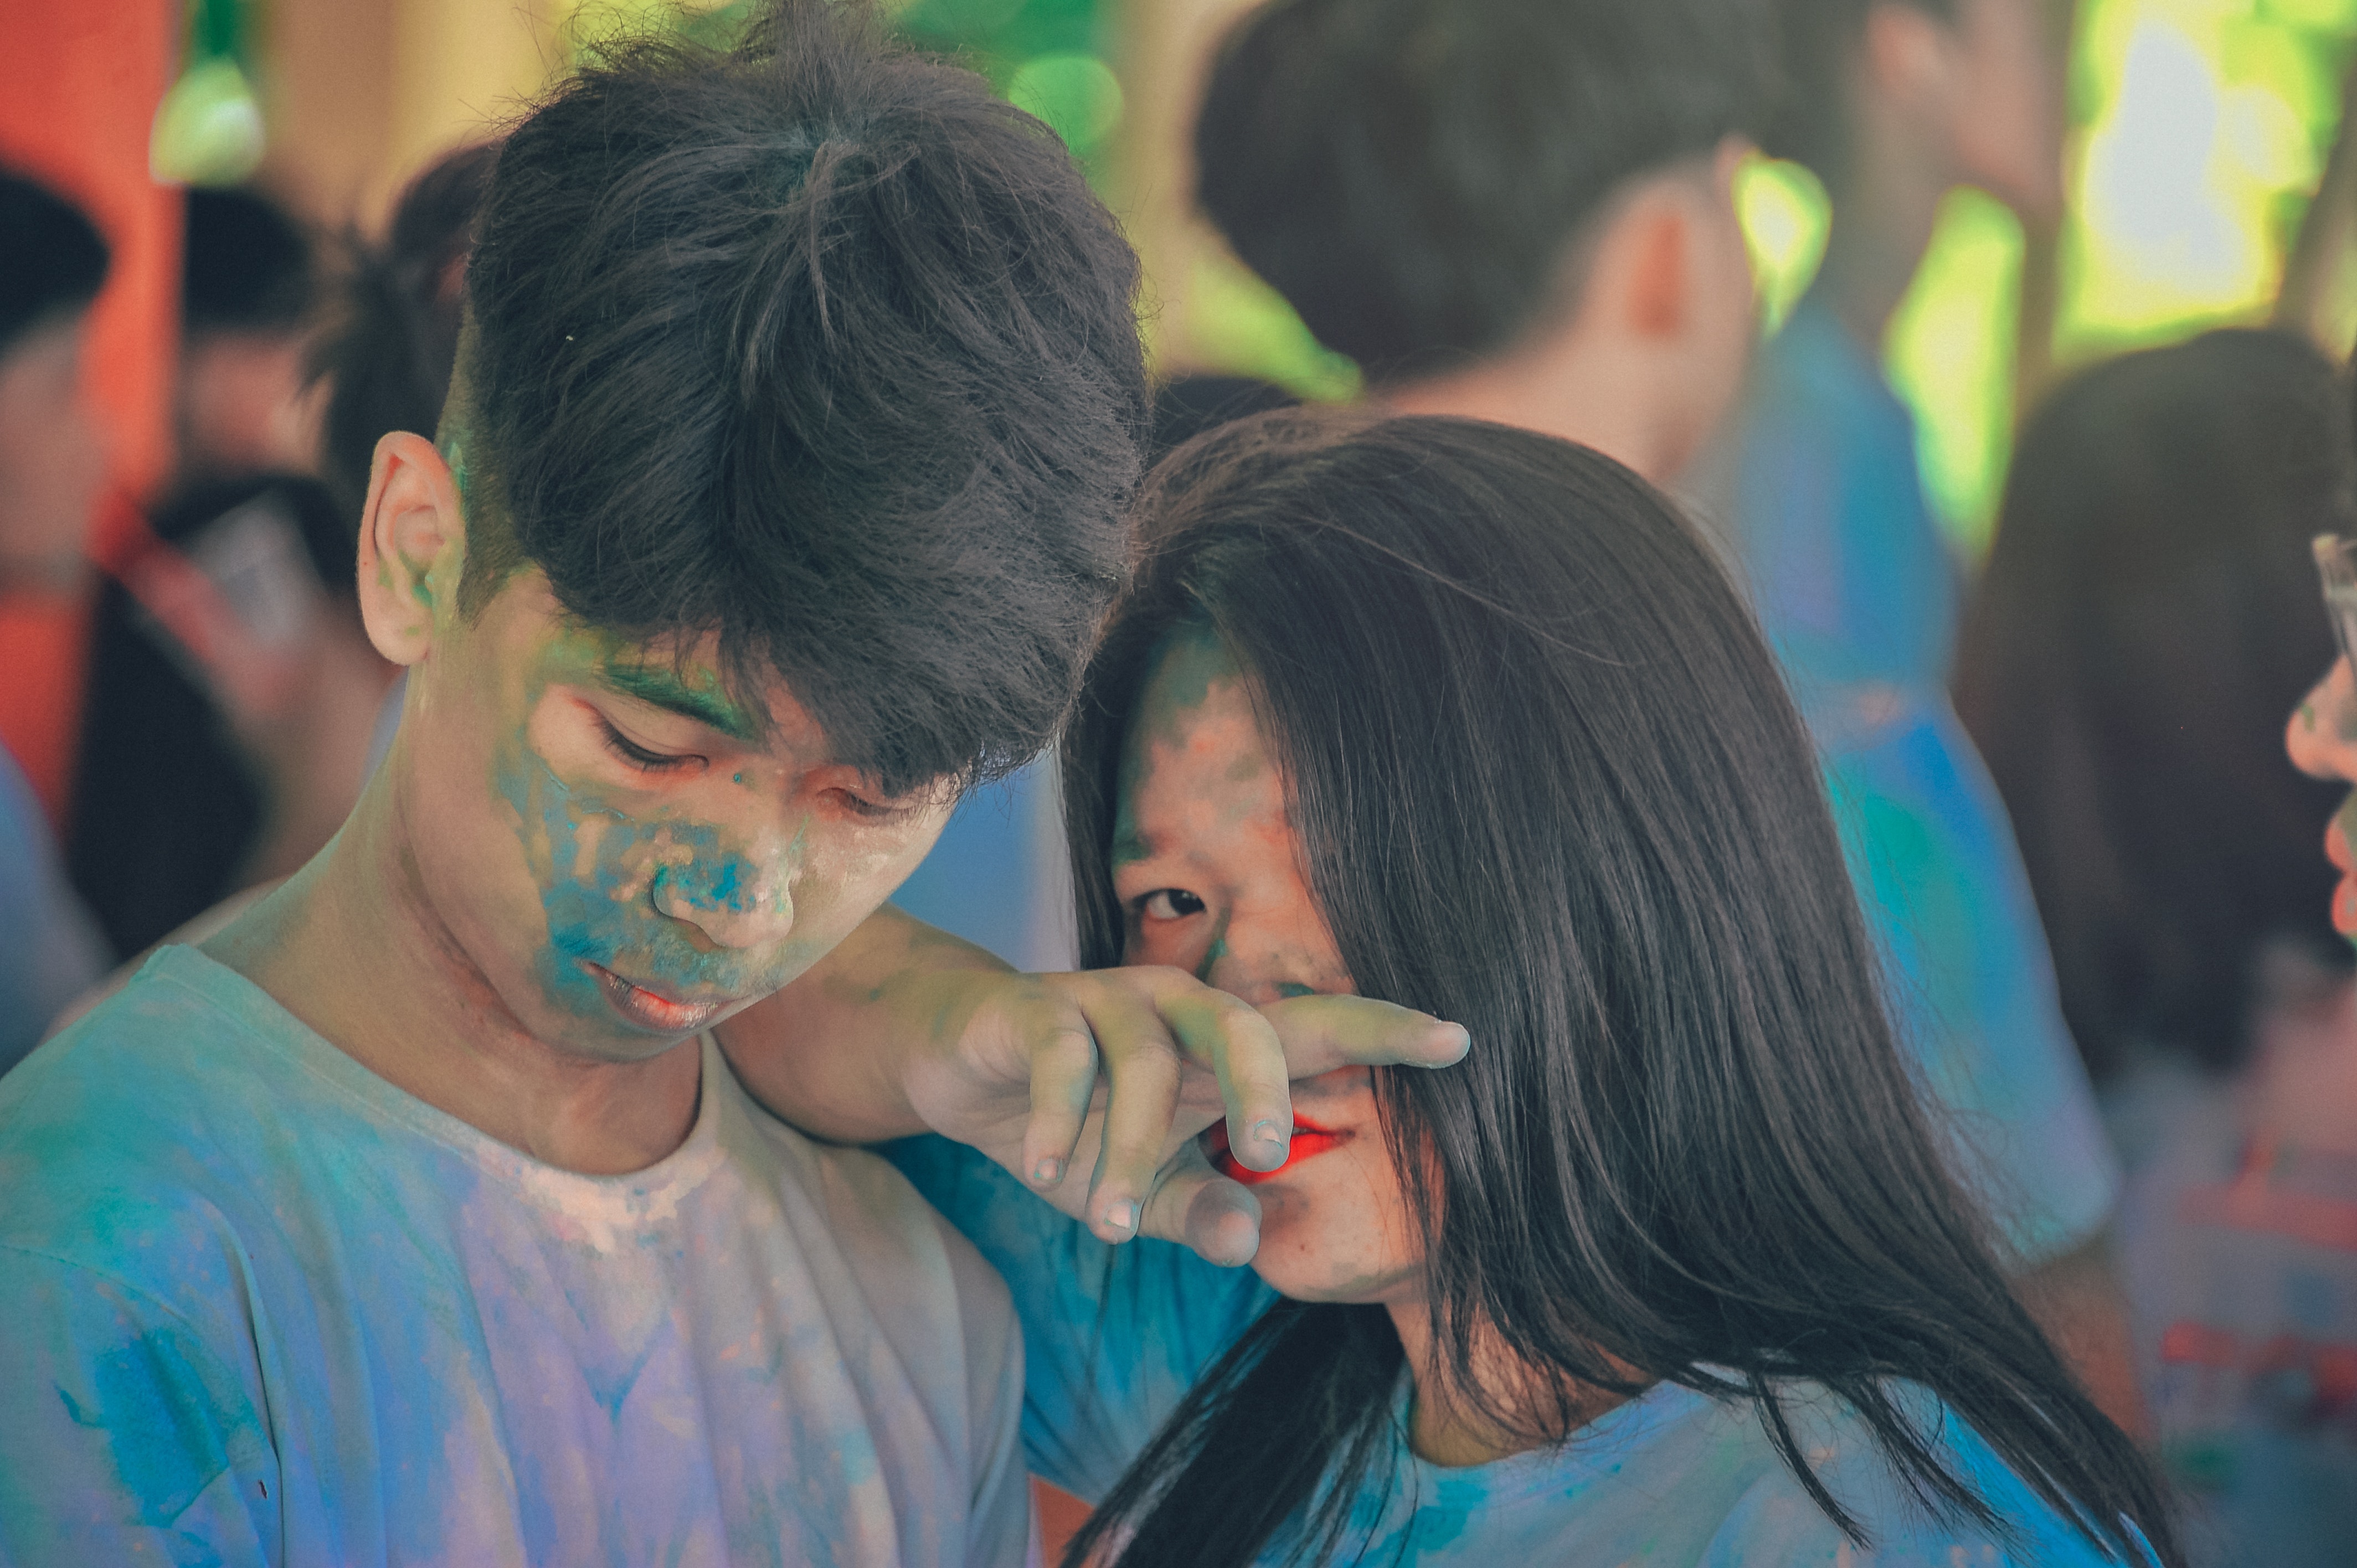
people, snapshot, youth, fun, interaction, event, mouth, photography, leisure, happy, fictional character, child, black hair, crowd, party